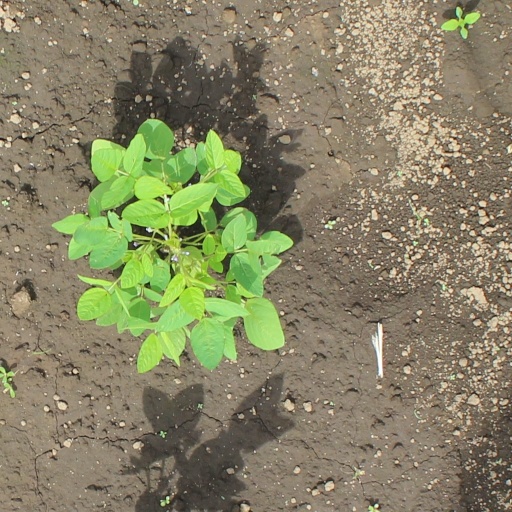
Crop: soybean